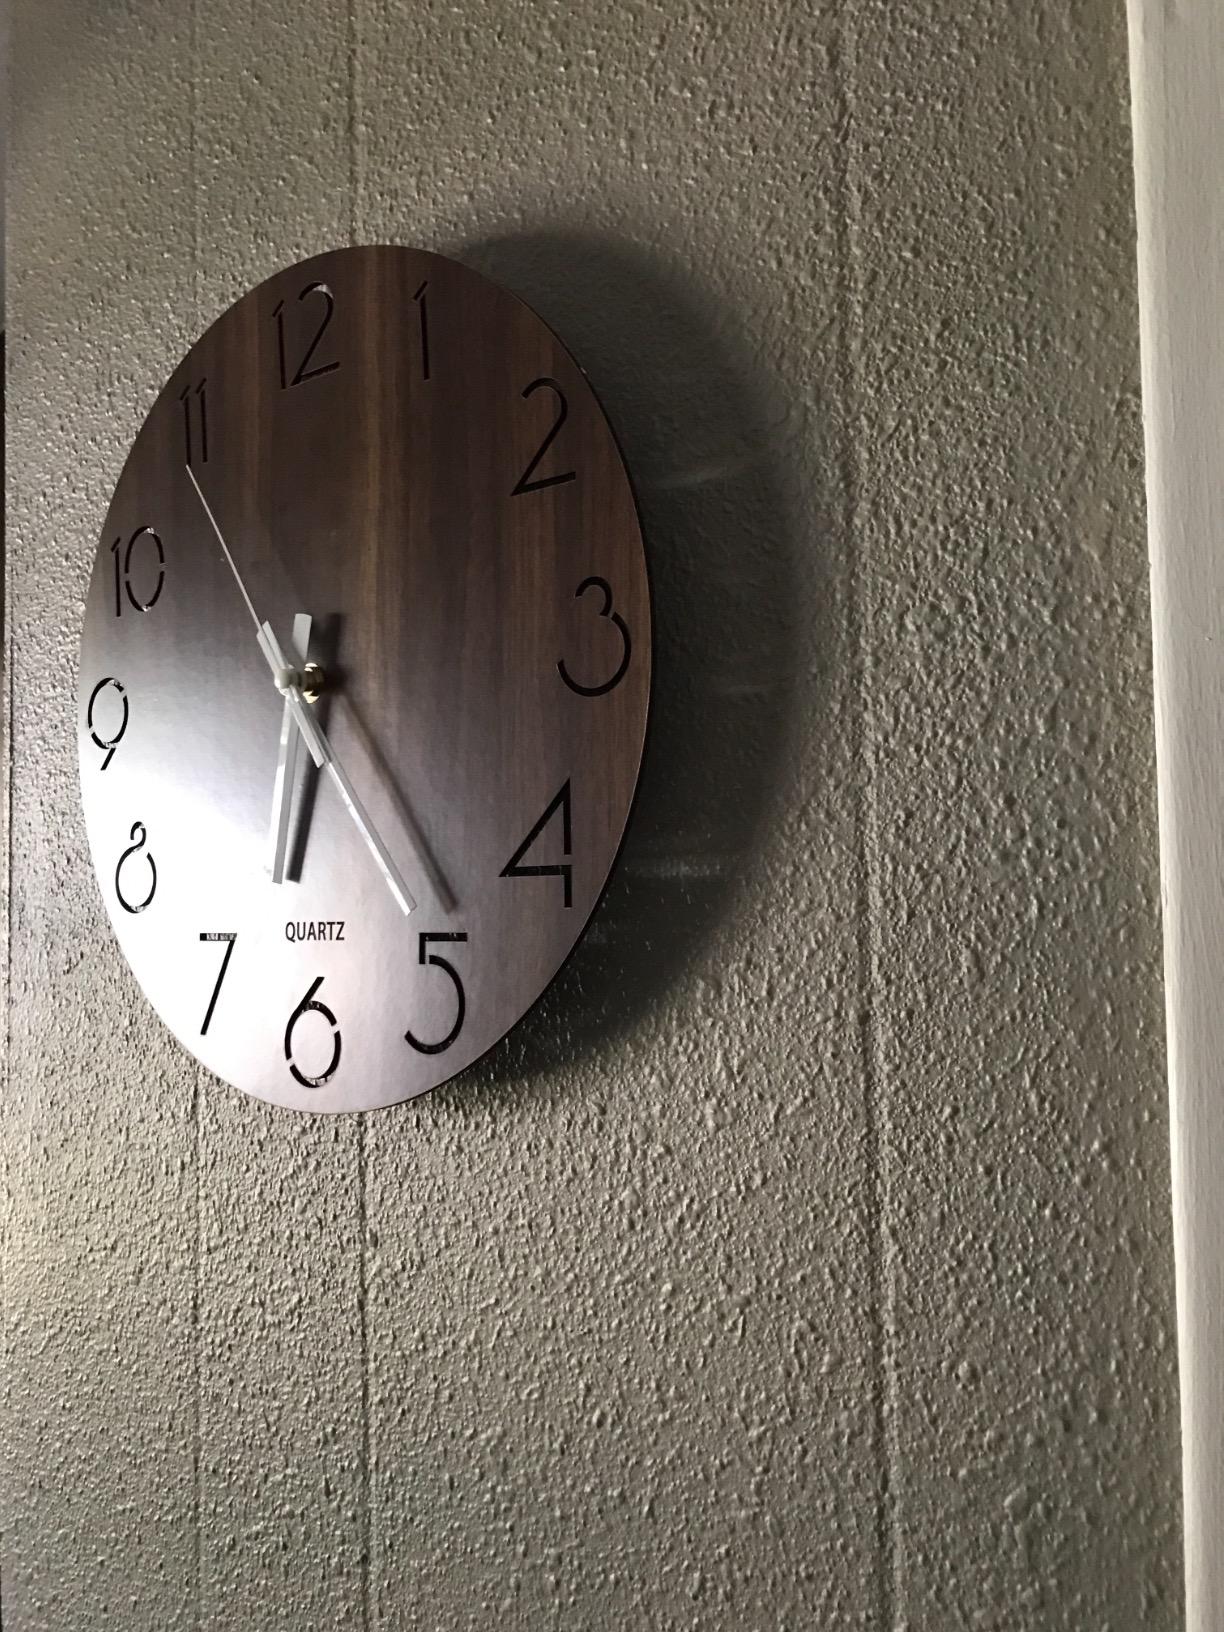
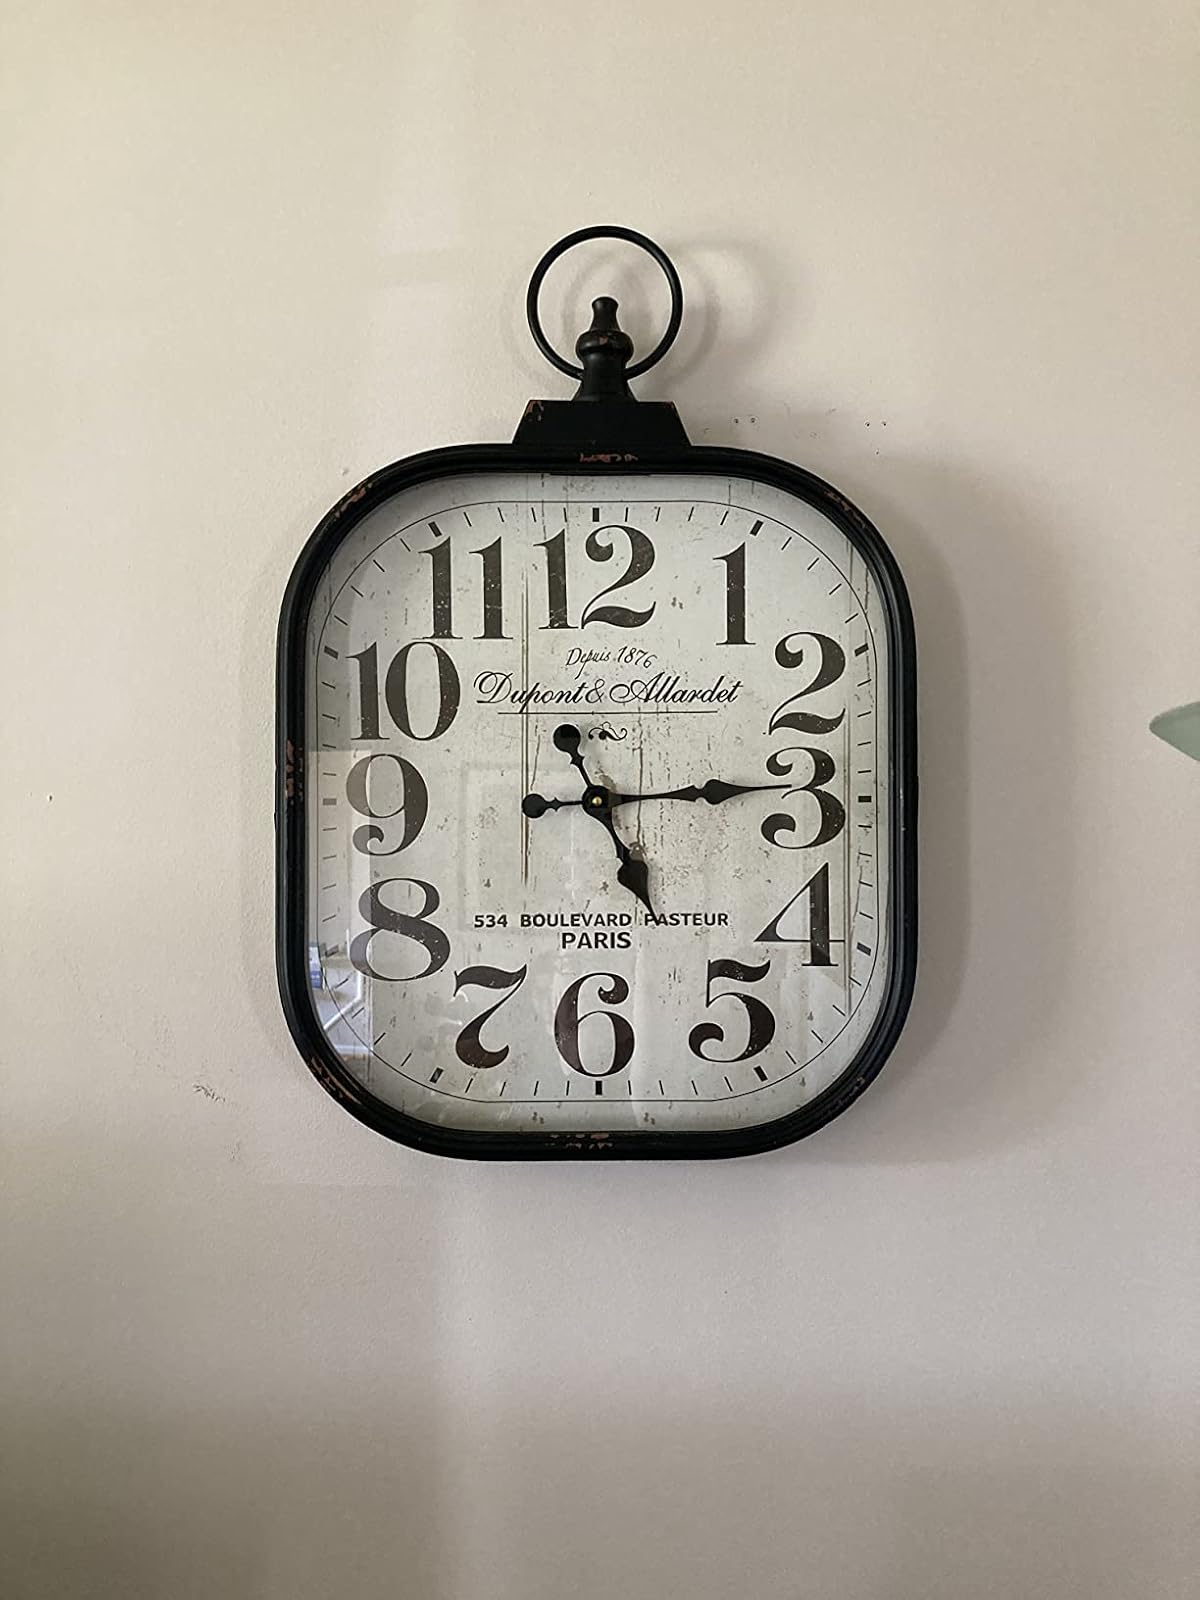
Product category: clock
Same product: no